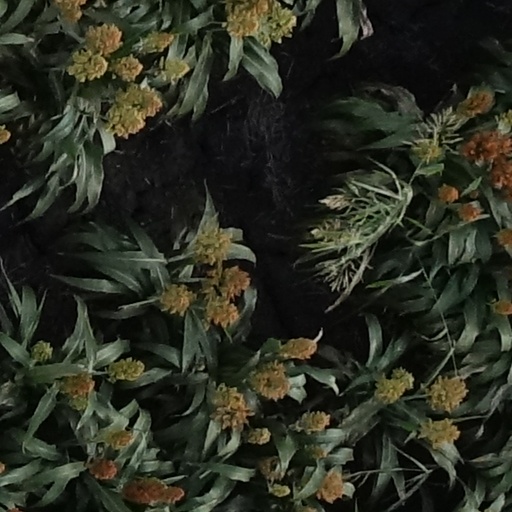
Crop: sorghum